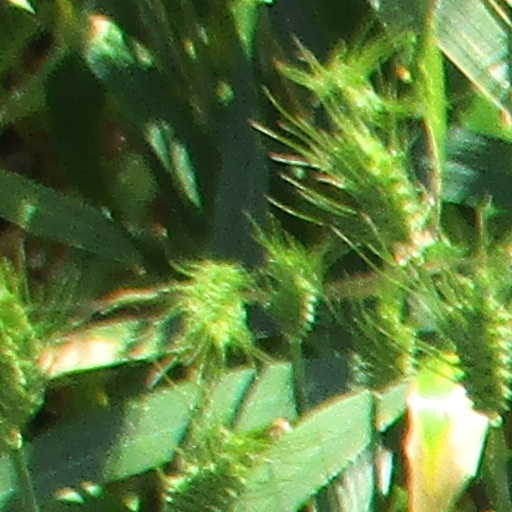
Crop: wheat